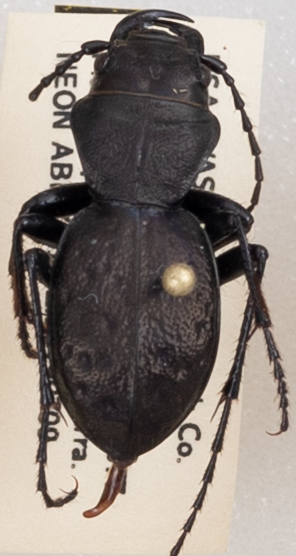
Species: Omus dejeanii
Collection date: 2019-07-09
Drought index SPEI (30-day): -0.71
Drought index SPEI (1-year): -2.09
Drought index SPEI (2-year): -2.09